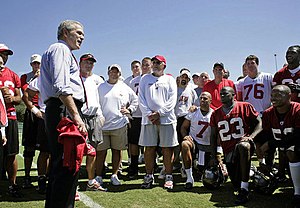
Tampa Bay Buccaneers
Tampa Bay Buccaneers er et professionelt amerikansk fodboldhold, der har base i Tampa, Florida. Tampa Bay Buccaneers spiller i divisionen NFC South, som også tæller holdene Carolina Panthers, Atlanta Falcons og New Orleans Saints.